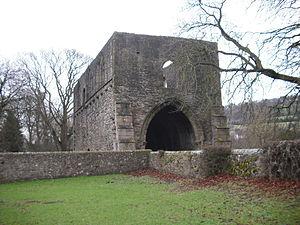
L’abbaye de Whalley est une ancienne abbaye cistercienne située dans la paroisse civile de Whalley. Elle est fondée en 1172 par l'abbaye de Combermere, sur la péninsule de Wirral, à Stanlaw ; mais le milieu inhospitalier et les fréquentes inondations conduisent les moines à déménager à Whalley en 1296.